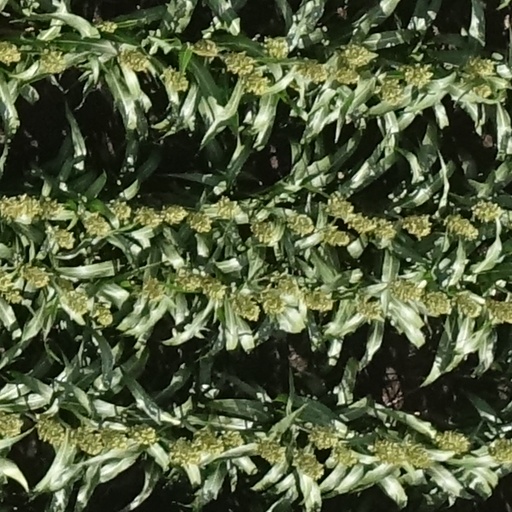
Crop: sorghum